Haut-Rhin's 6th constituency

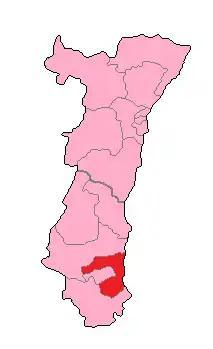
Haut-Rhin's 6th Constituency shown within Alsace

The 6th constituency of the Haut-Rhin is a French legislative constituency in the Haut-Rhin "département".